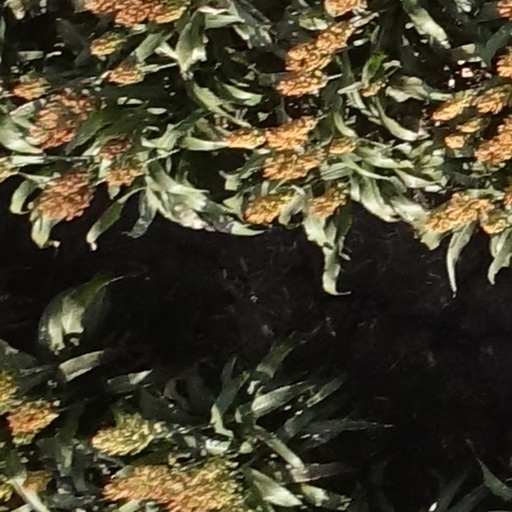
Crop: sorghum